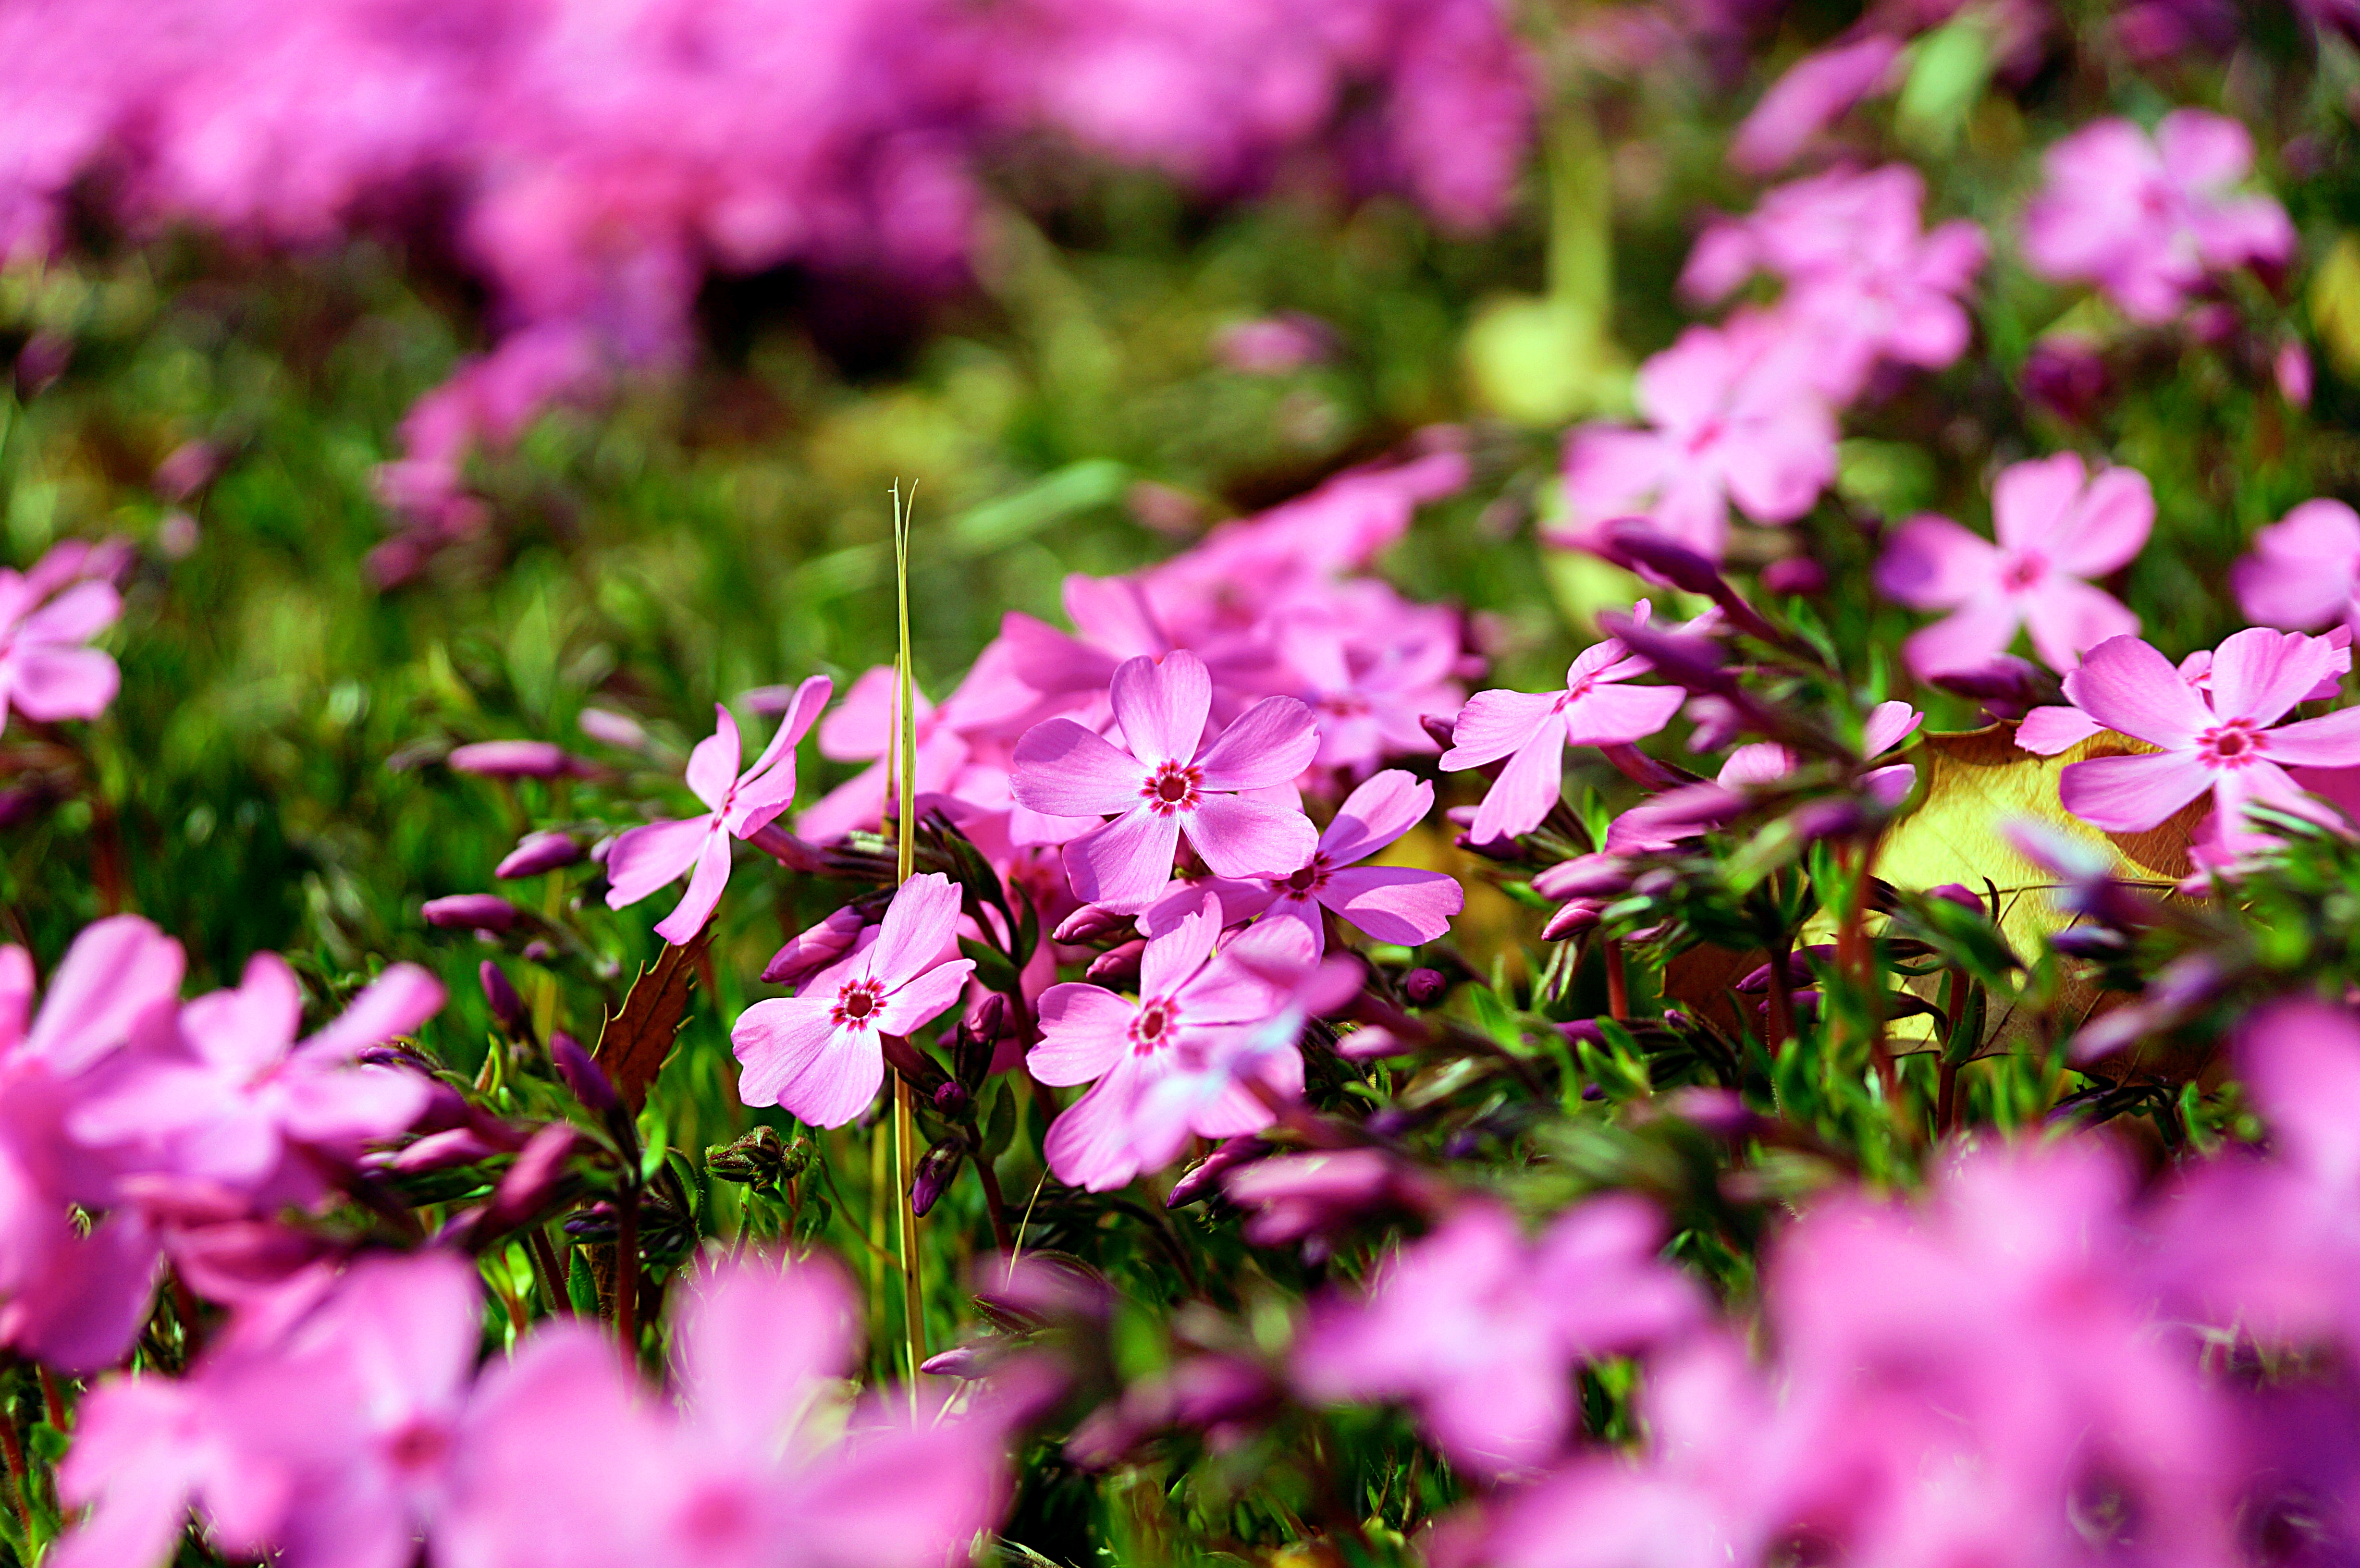
spring flower, spring, flower, suwon, korea, plant, petal, botany, leaf, terrestrial plant, vegetation, grass, pink, groundcover, flowering plant, magenta, shrub, herbaceous plant, annual plant, close up, natural landscape, wildflower, garden, perennial plant, pink family, landscaping, wood sorrel family, pollen, impatiens, plant stem, four o clock family, lobelia